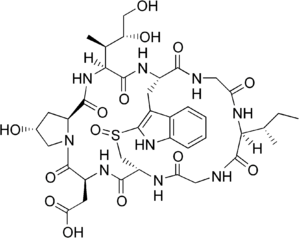
L'amanine est un peptide cyclique constitué de huit résidus d'acides aminés. Elle fait partie des amatoxines, un groupe de toxines isolées dans un certain nombre de champignons du genre Amanita, tels que l'amanite phalloïde ou encore l'amanite vireuse.